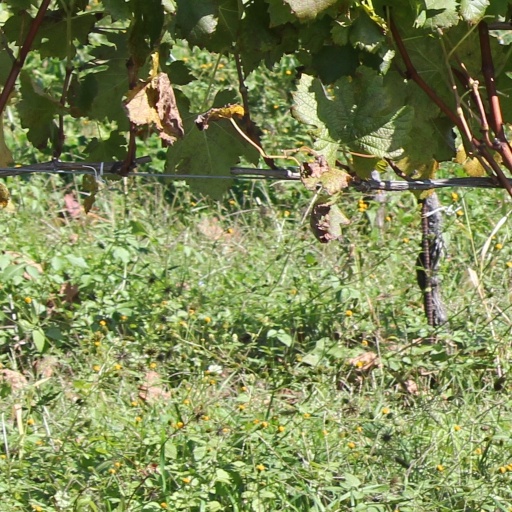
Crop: grape